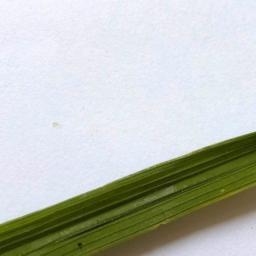
Label: Rice___Healthy